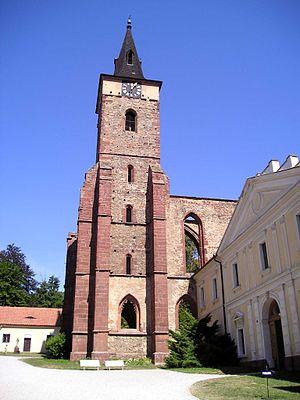
Le monastère de Sázava est une ancienne abbaye bénédictine et un monastère de Bohême, établi par Bretislav Iᵉʳ de Bohême vers 1032. Il est situé à environ 30 km au sud-est de Prague, sur le rive droite de la rivière éponyme Sázava. La commune de Sázava a grandi autour du monastère.
Sázava est une ville du district de Benešov, dans la région de Bohême-Centrale, en République tchèque. Sa population s'élevait à 3 734 habitants en 2020.